BenJarvus Green-Ellis

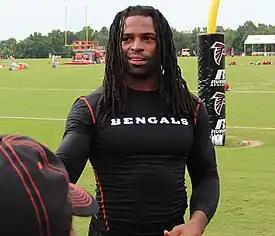
Green-Ellis in 2013

BenJarvus Jeremy Green-Ellis (born July 2, 1985) is an American former professional football player who was a running back in the National Football League (NFL) for the New England Patriots and Cincinnati Bengals. He played college football for the Indiana Hoosiers and Ole Miss Rebels. Green-Ellis was signed by the Patriots as an undrafted free agent in 2008.